Ulva australis

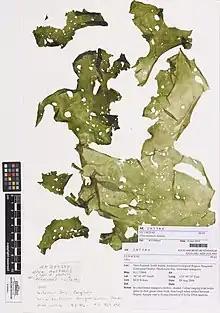
A sample of "Ulva australis."

Ulva australis, the southern sea lettuce, is a species of bright green coloured seaweed in the family Ulvaceae that can be found in waters around Australia and was first described by Swedish botanist Johan Erhard Areschoug. It is an edible green algae, although sometimes designated as a seaweed. General characteristics of "Ulva australis" include a smooth surface, distromatic blades, lobed fronds, and thallus color from dark green to light grass green. It can be either free floating or attached by a single holdfast. Its cells appear to be irregularly arranged, have rounded edges, and have shapes such as rectilinear, square, and pentagonal.